Kendall Ryan (cyclist)

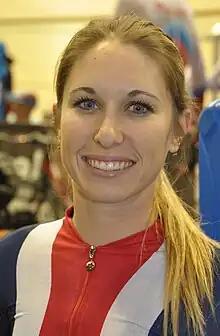
Ryan in 2018

Kendall Gail Ryan (born August 10, 1992) is an American racing cyclist, who currently rides for UCI Continental pro cycling team, L39ION of Los Angeles. She rode at the 2014 UCI Road World Championships. She is the sister of fellow racing cyclist Alexis Ryan.